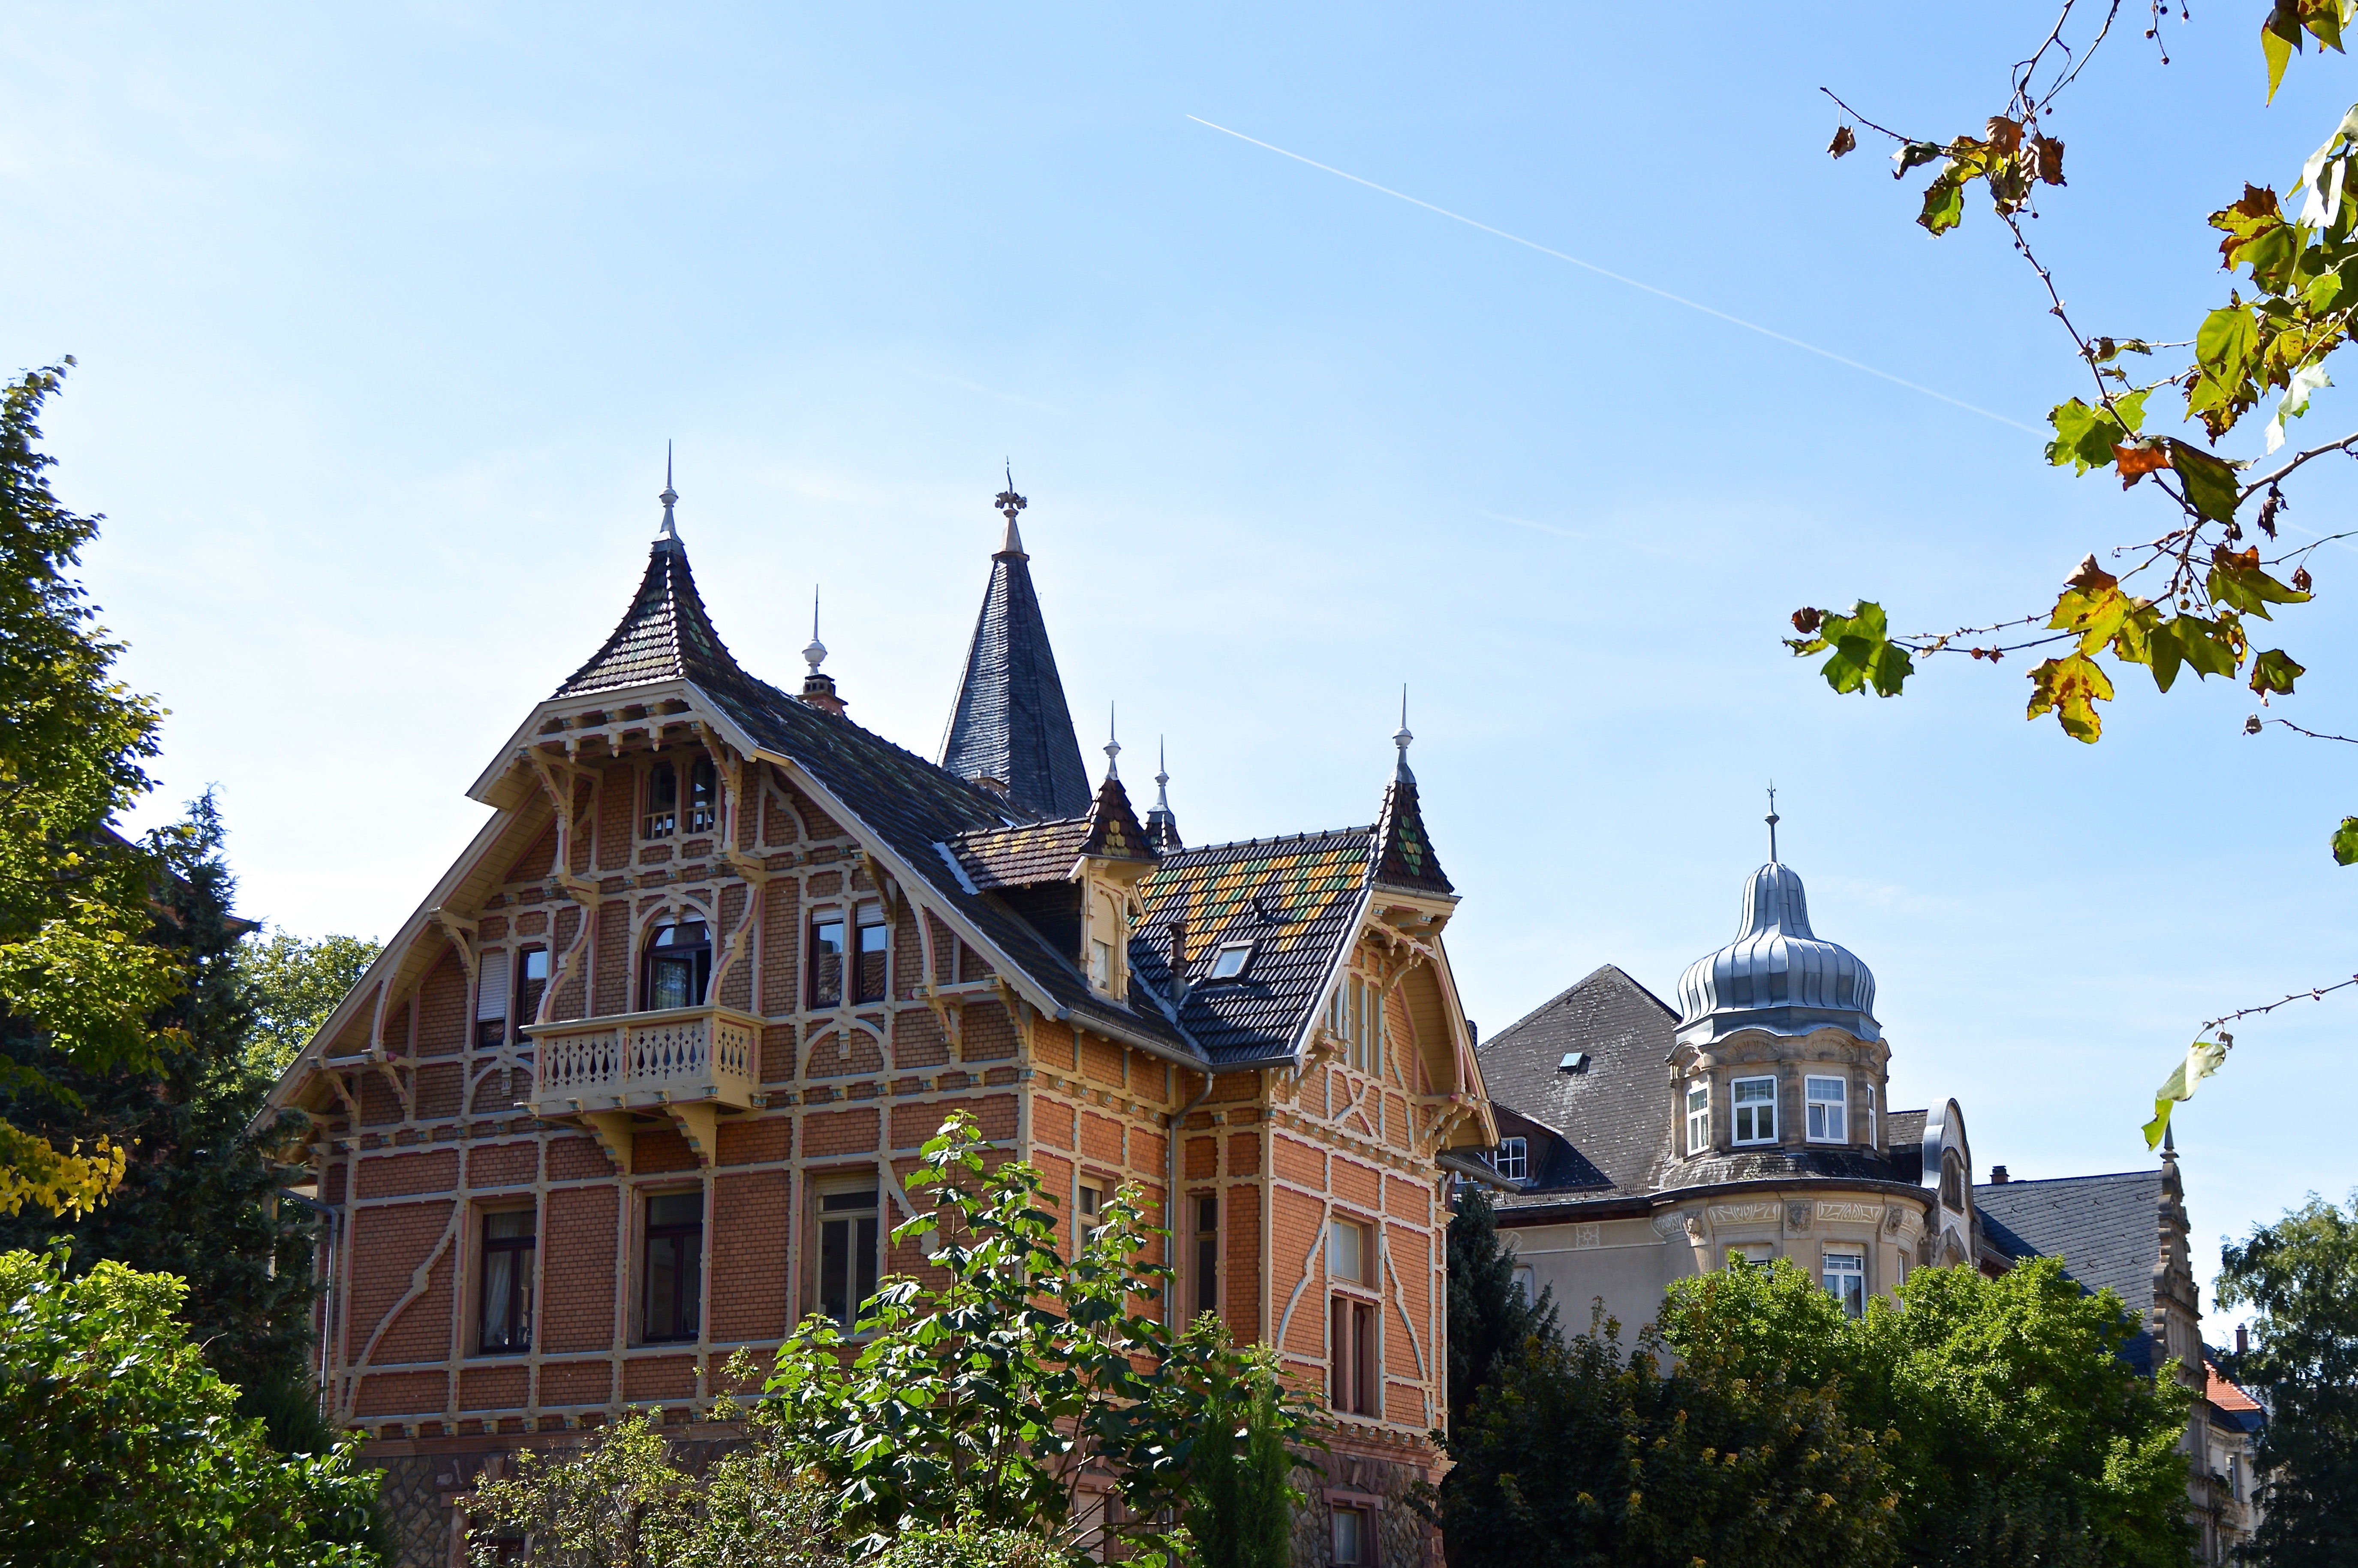
architecture, town, building, chateau, live, idyllic, castle, landmark, heidelberg, tourism, place of worship, home decor, estate, habitat, weststadt, art nouveau, real estate, gr nderzeit